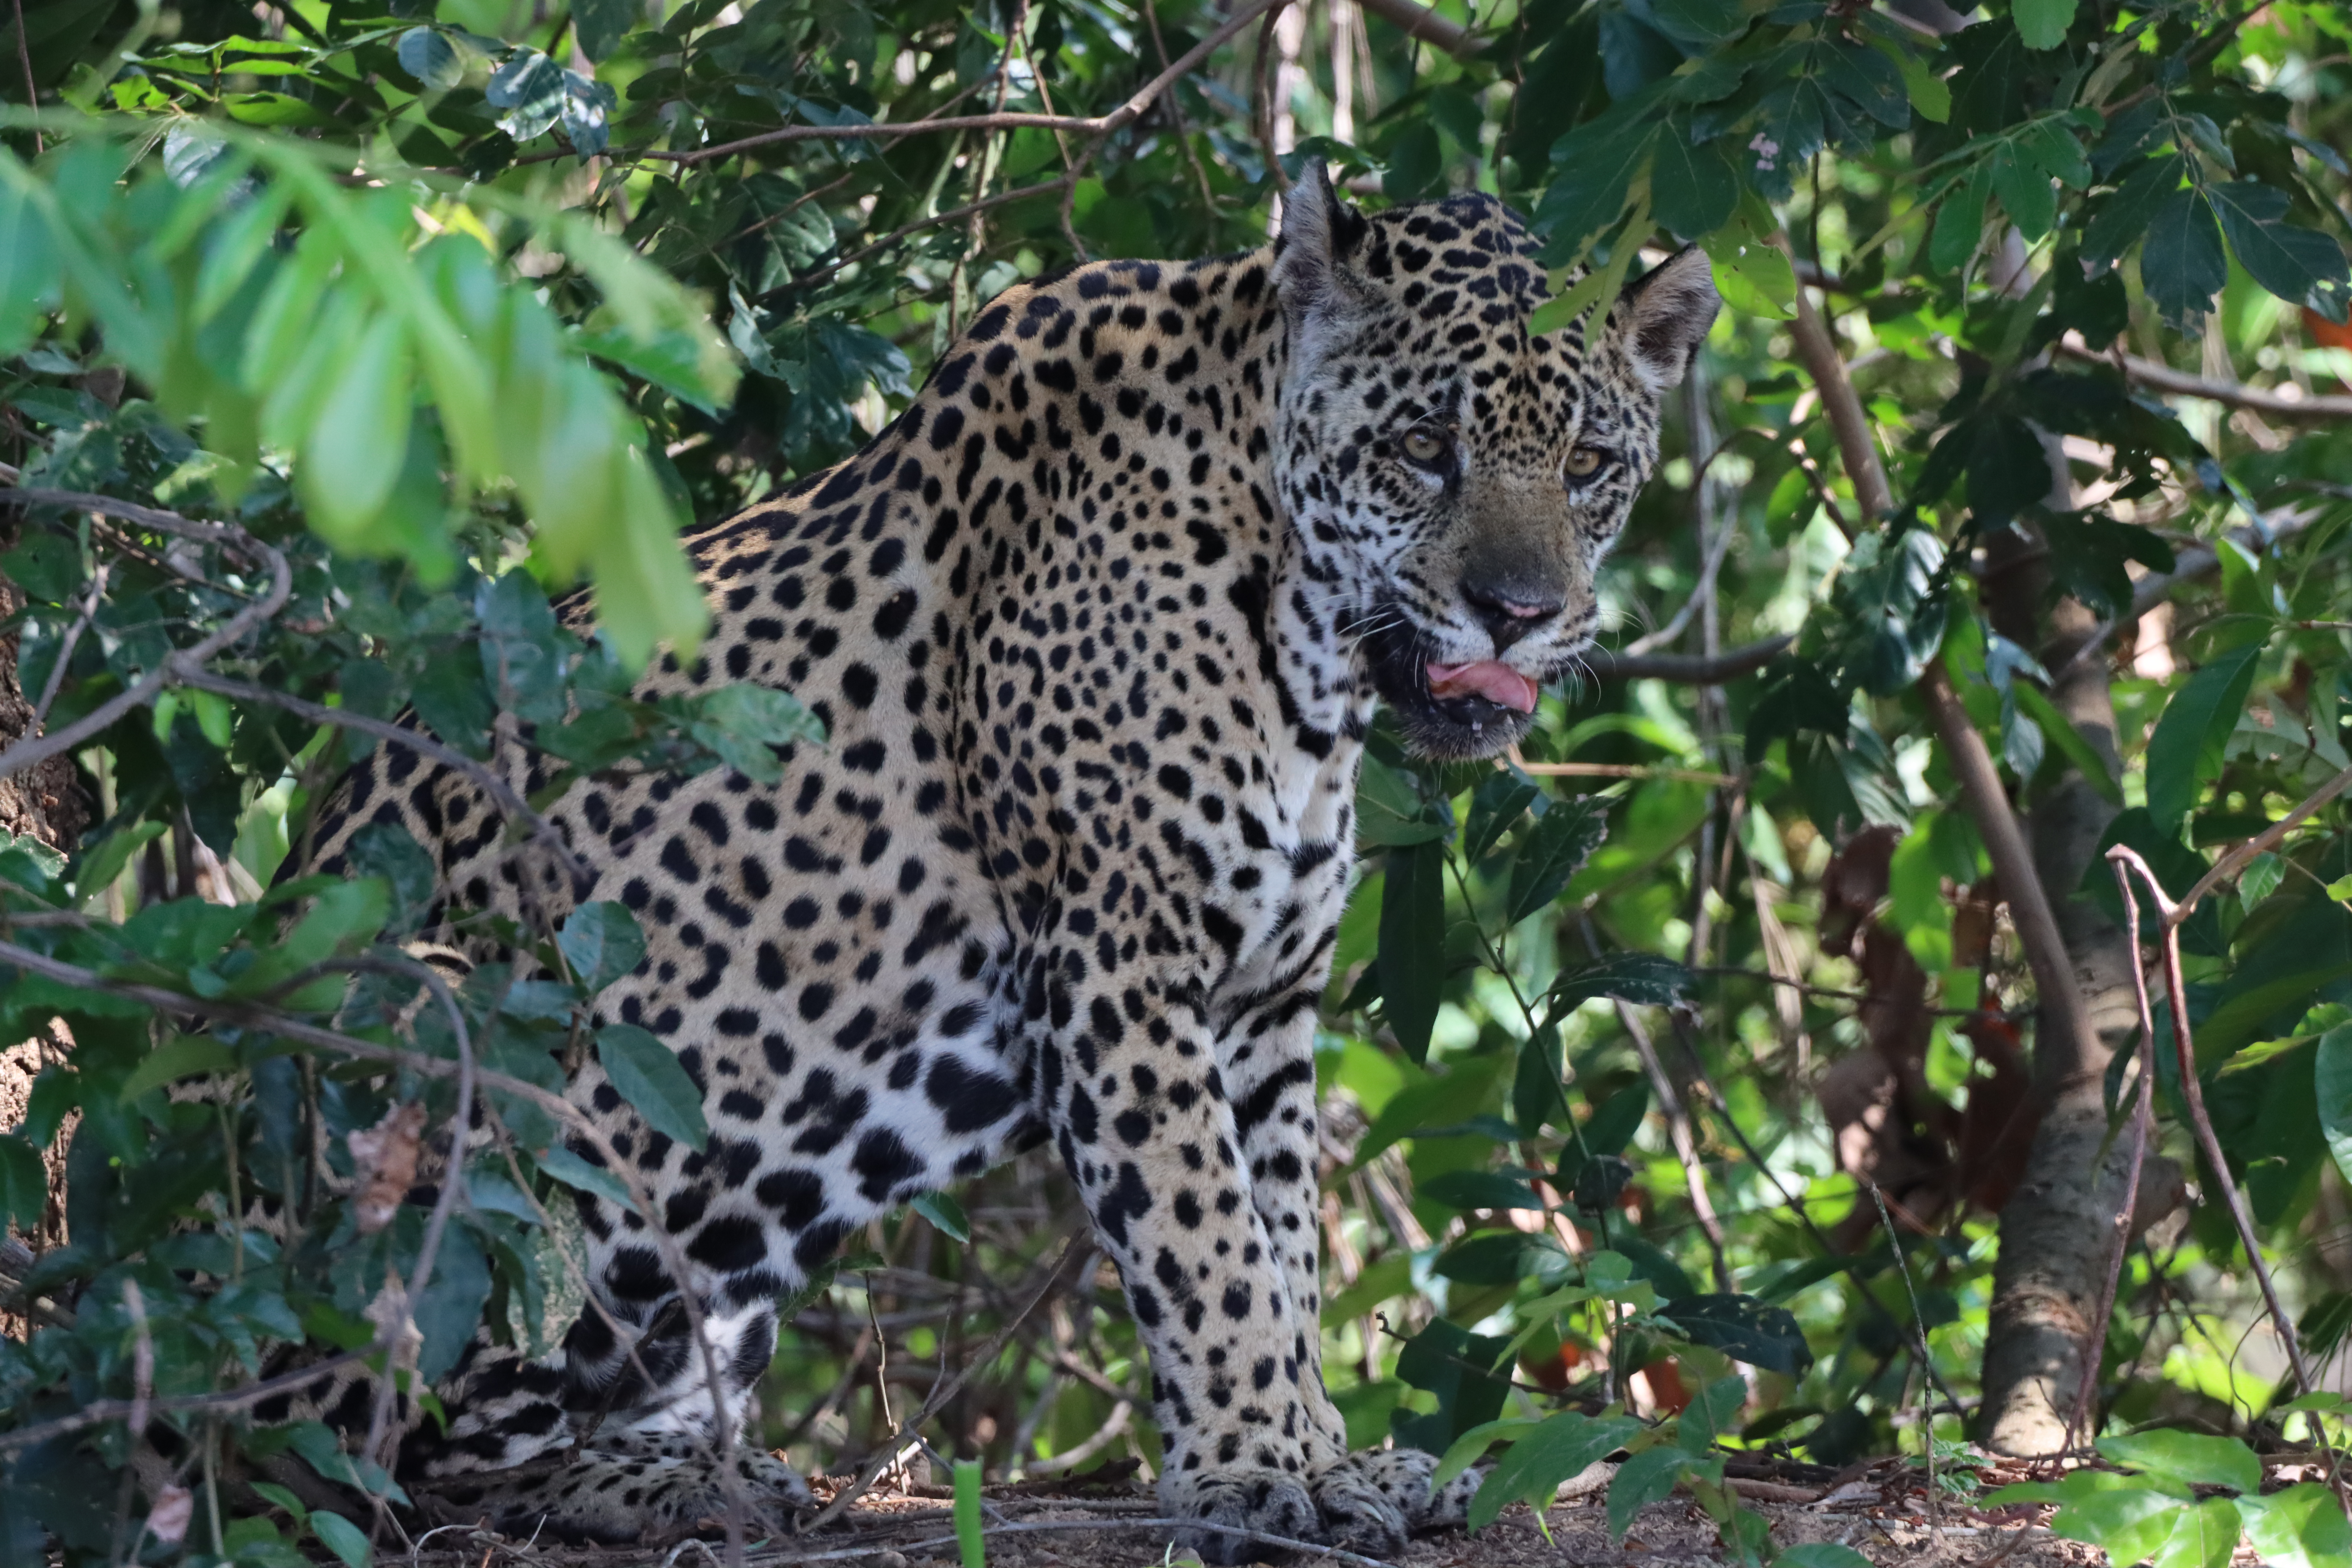
Jaguar: Katniss